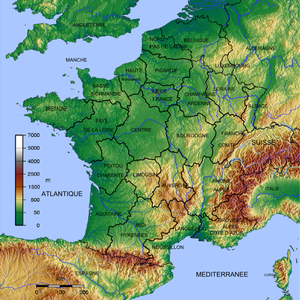
Carte France Topo Régions